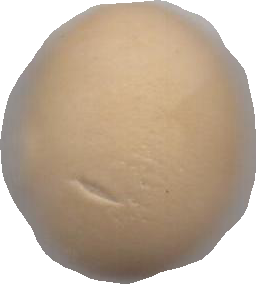
Variety: Dega